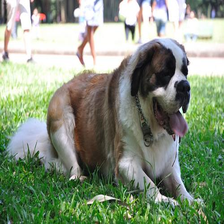
Species: dog
Breed: saint bernard